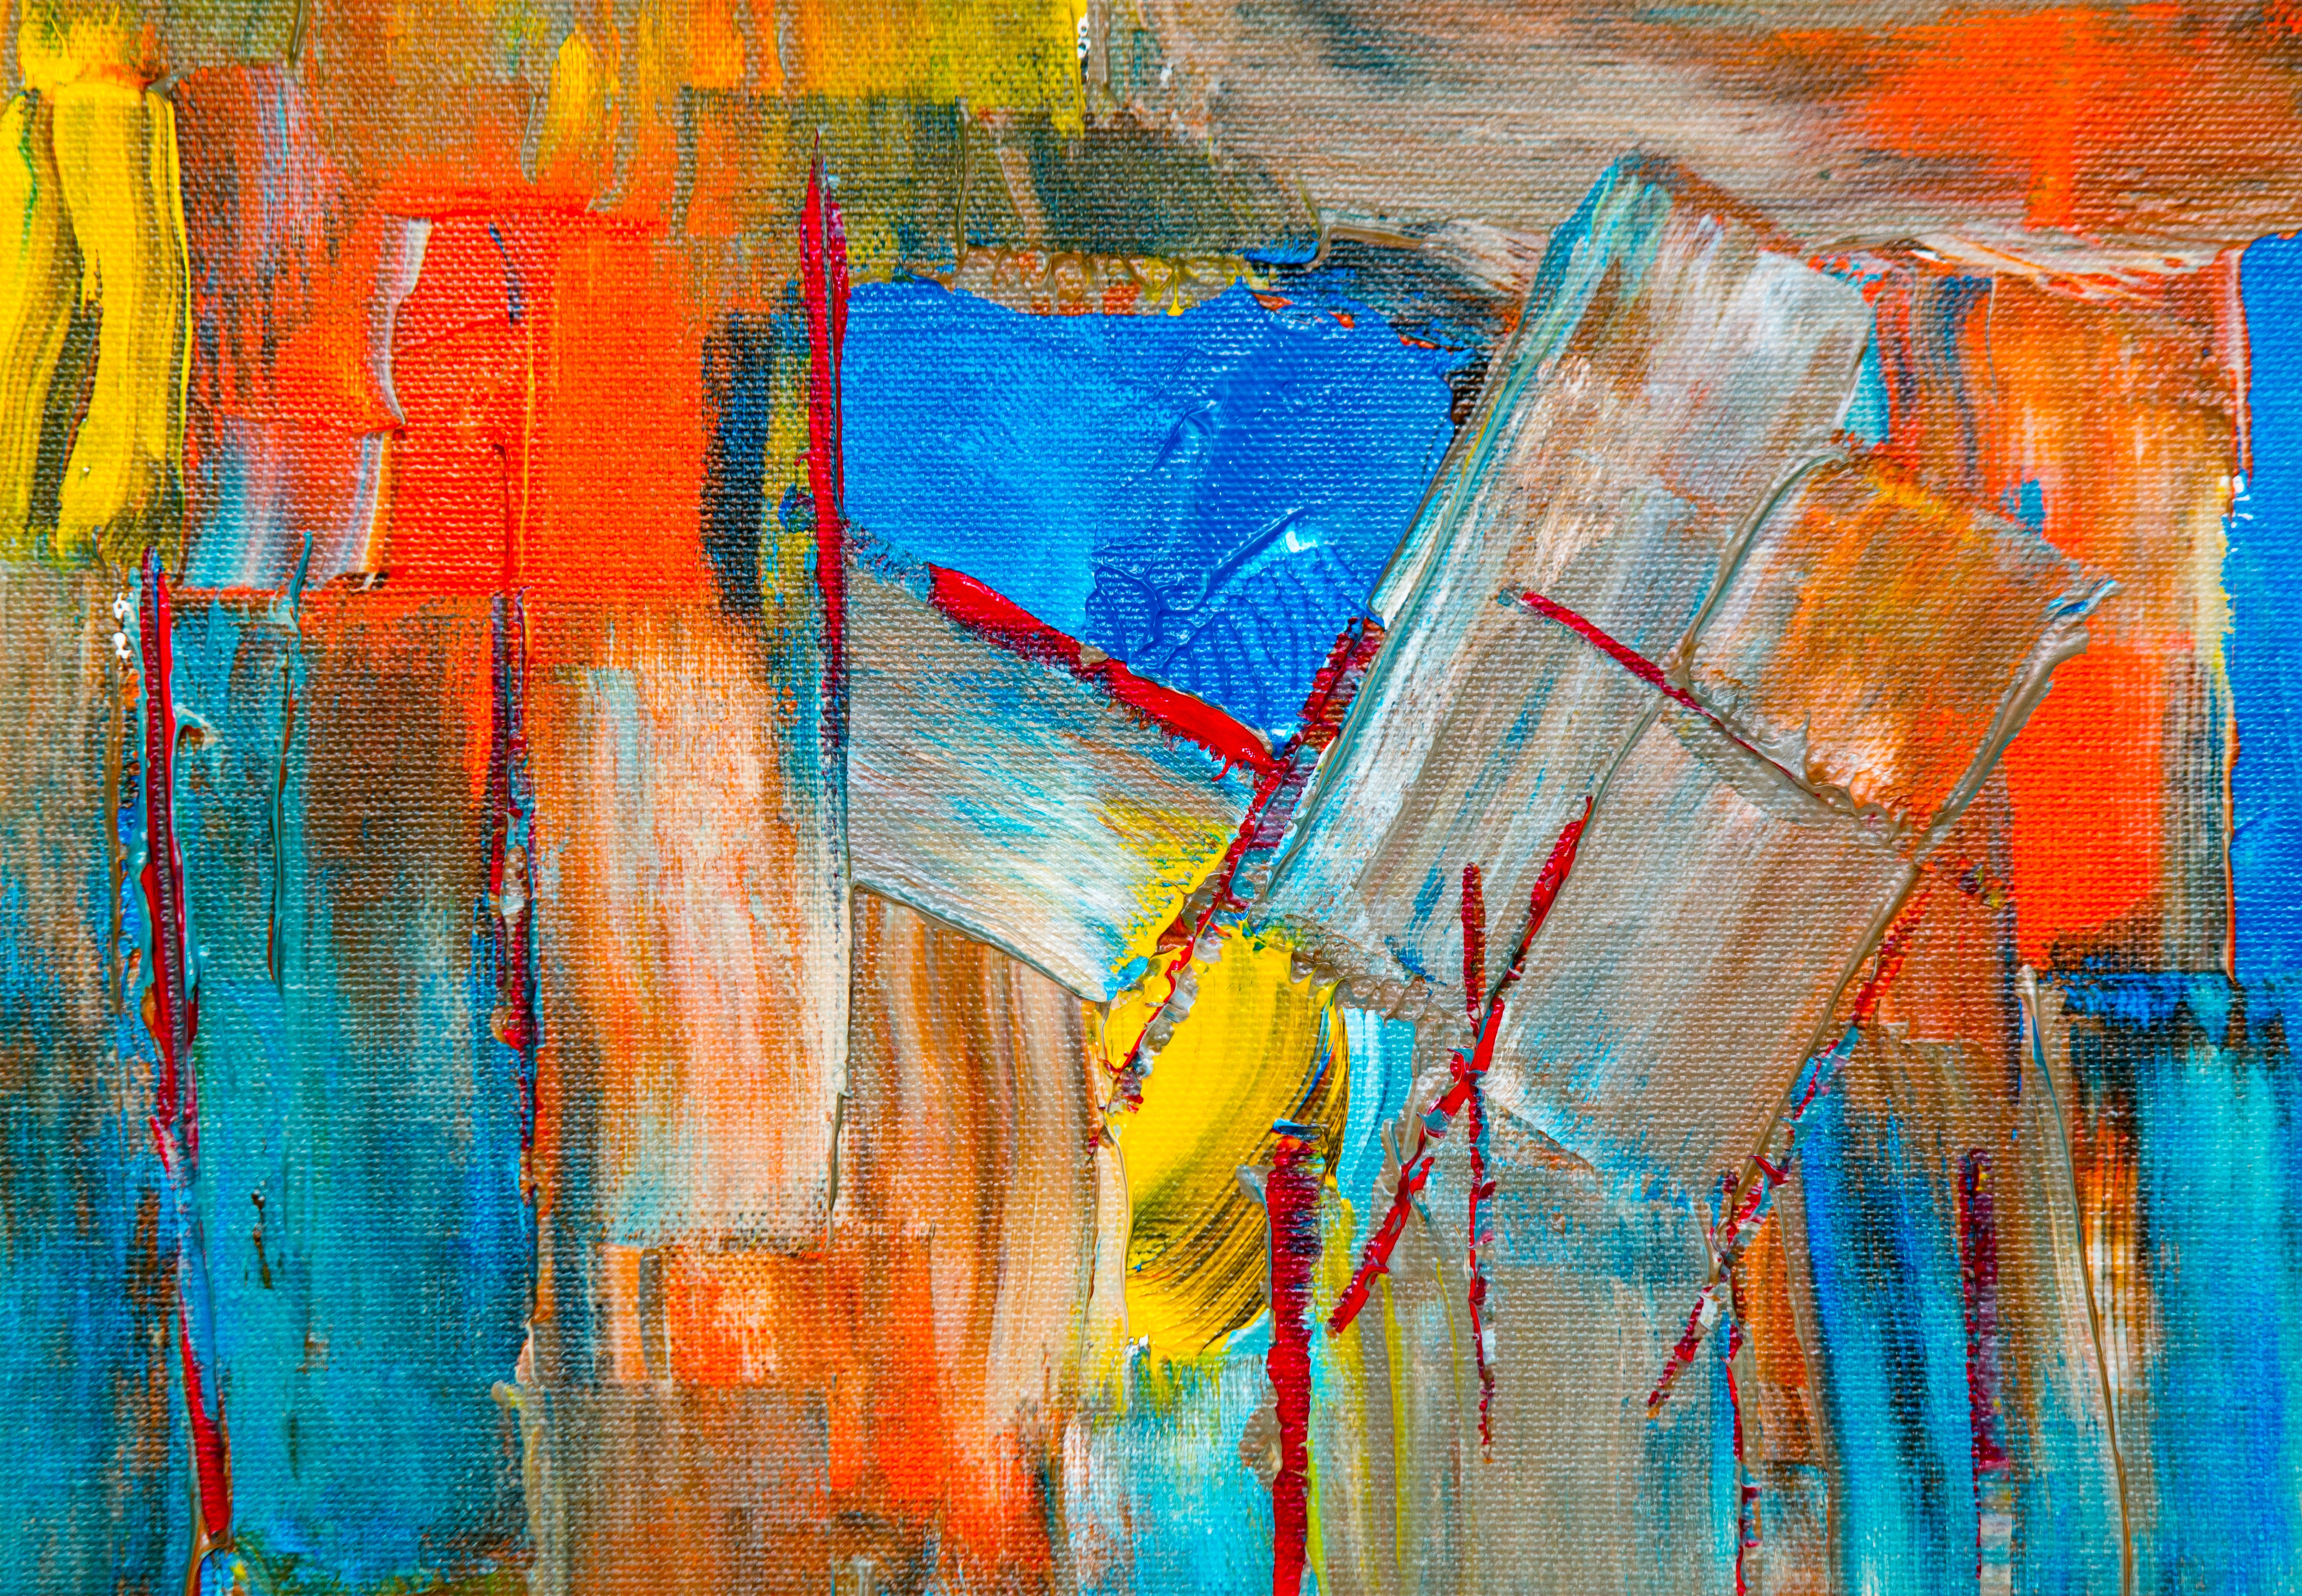
blue, painting, modern art, orange, red, acrylic paint, art, yellow, watercolor paint, visual arts, line, Colorfulness, paint, tree, artwork, child art